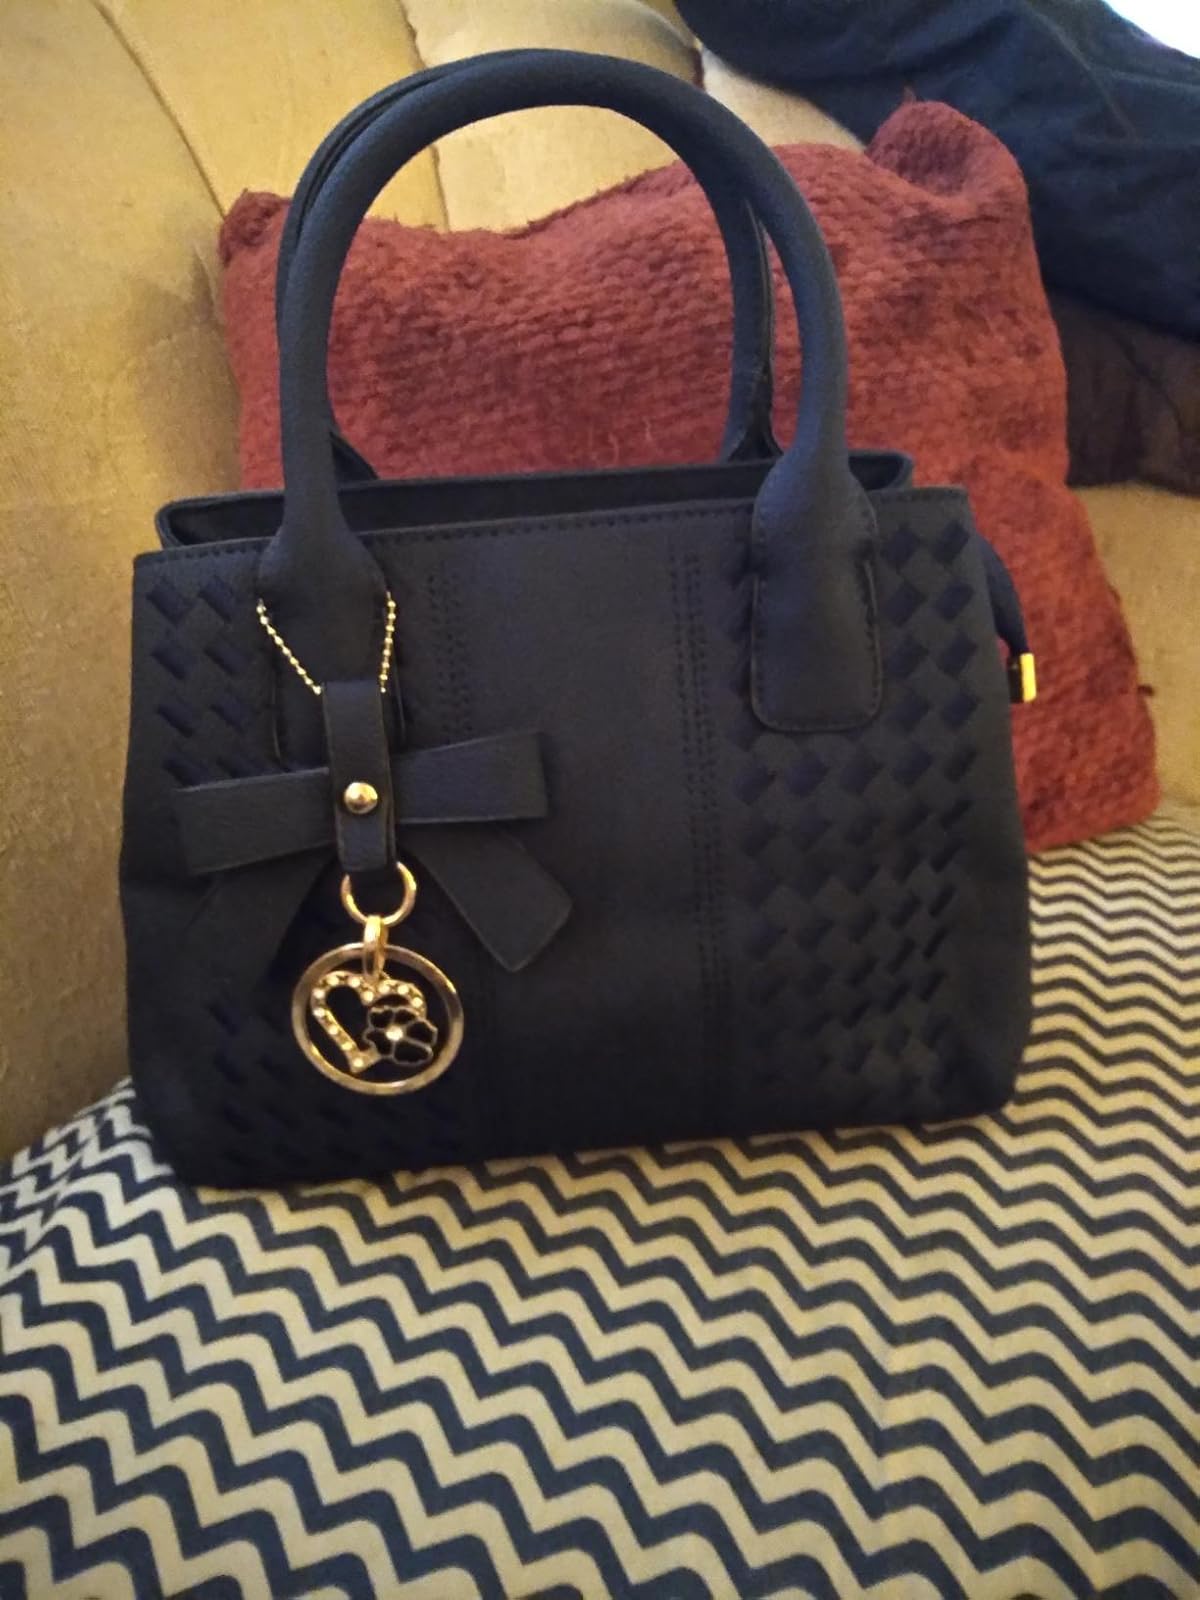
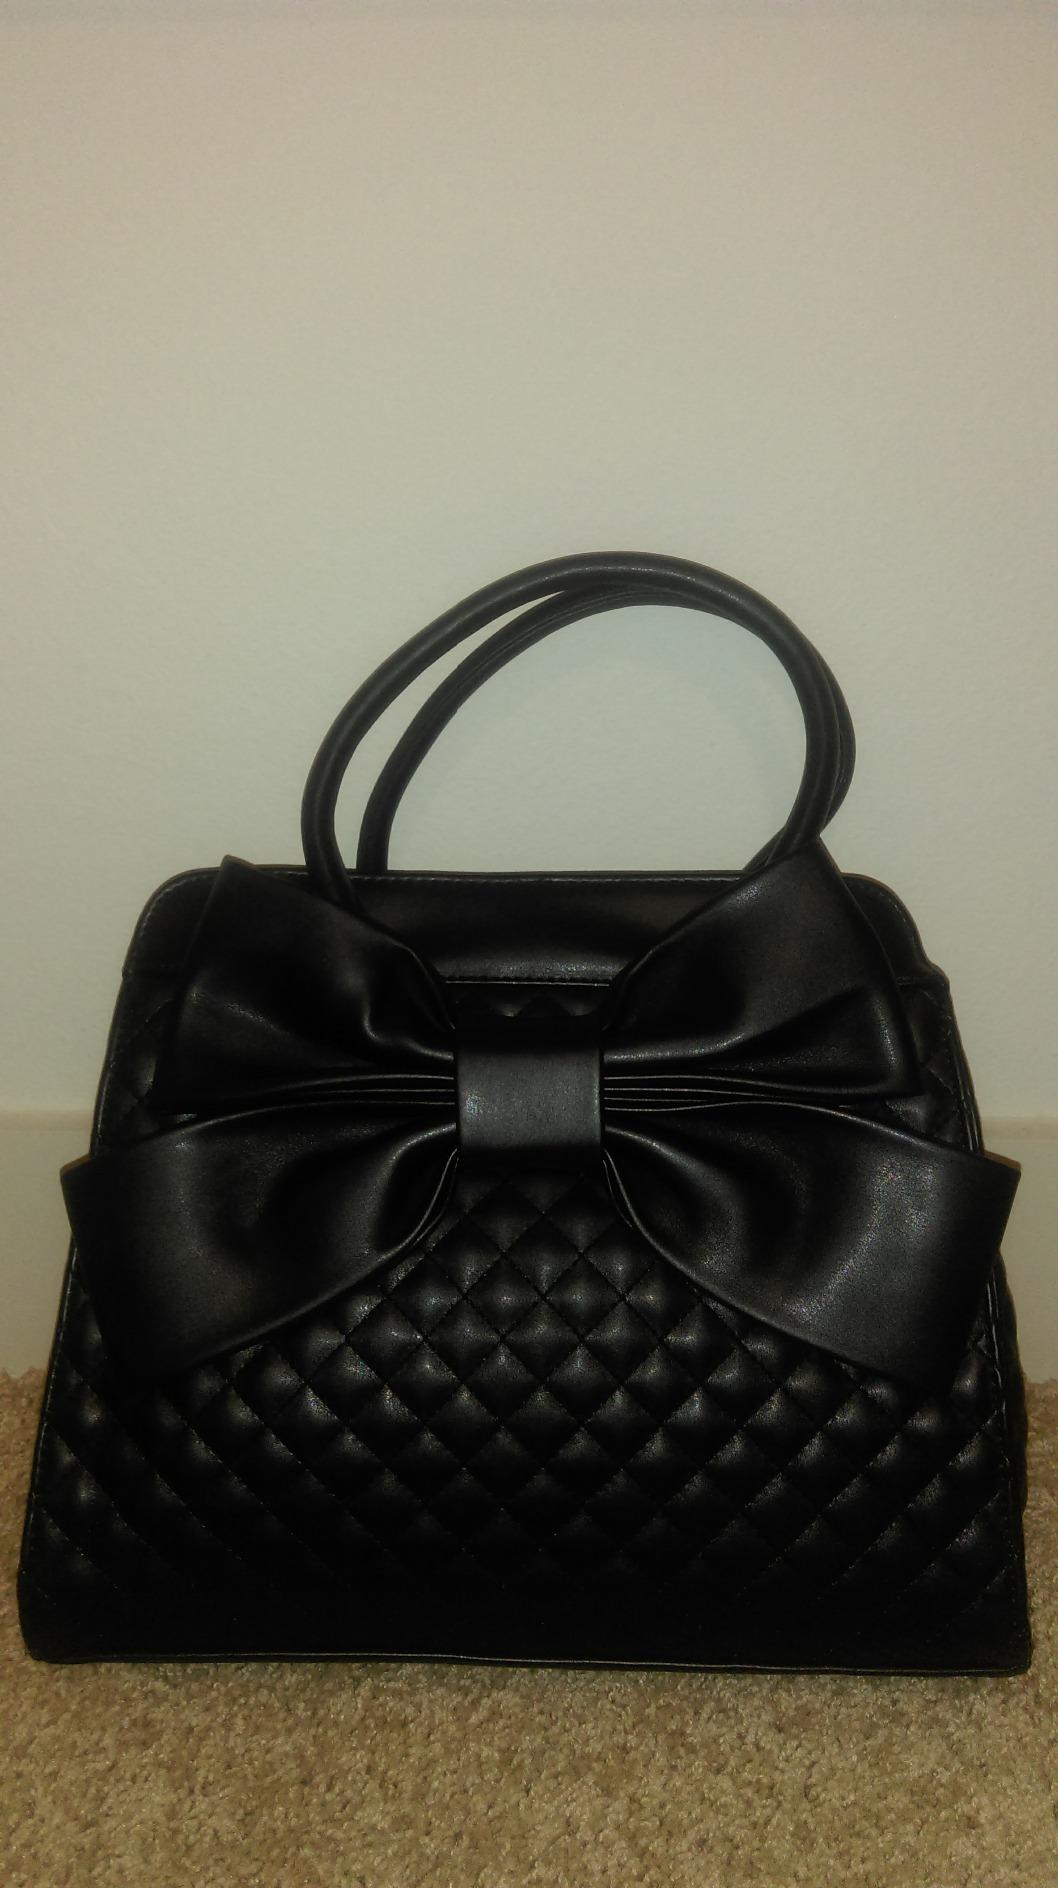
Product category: accessories_handbag
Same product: no